Ajoba

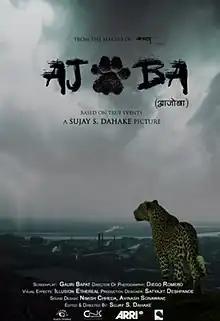

Ajoba is a 2014 Indian Marathi-language film directed by Sujay Dahake and written by Gauri Bapat. Allegedly based on true events, it tells the story of a leopard's remarkable 29 days journey from Malshej Ghat to Mumbai. Ajoba was rescued from a well and a tracking device was fixed on his neck, before being released back into the wild. He made his way to Mumbai over the Sahyadris, a distance of .